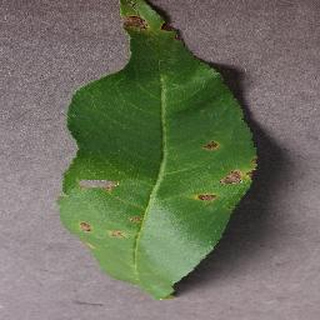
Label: peach_bacterial_spot